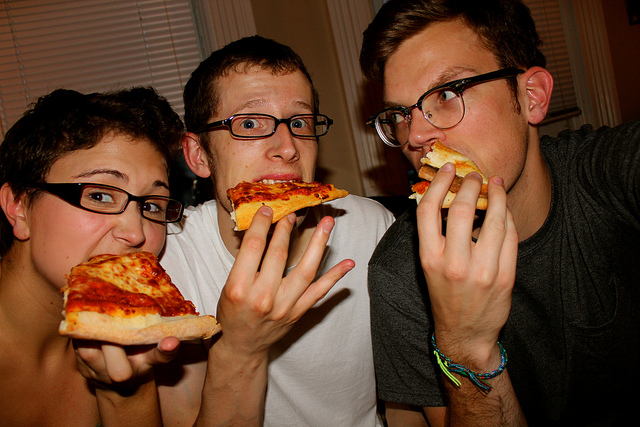
user: Given an image and a question. Answer the question in a short answer. Question: Are these adults or college kids? Short Answer:
assistant: college kid